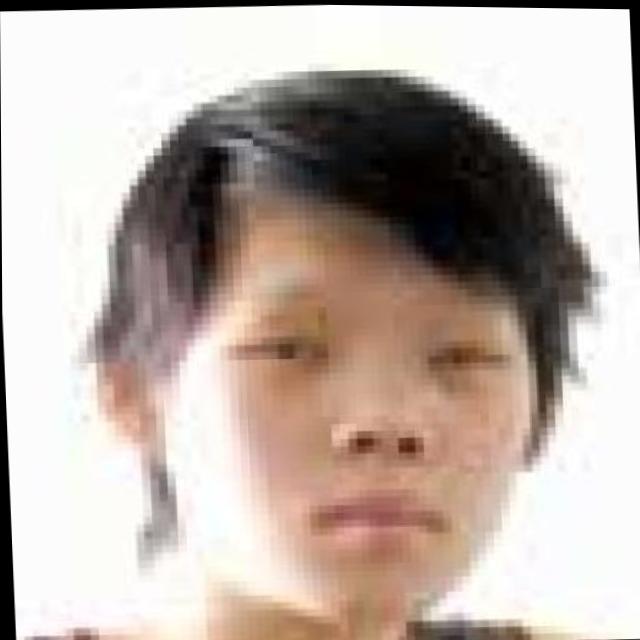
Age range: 13-20